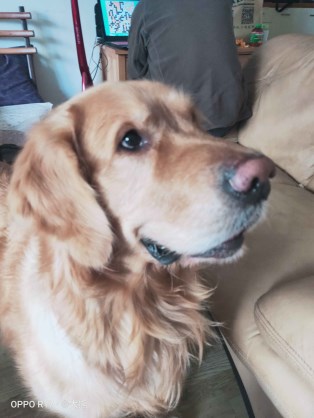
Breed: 5355-n000126-golden_retriever